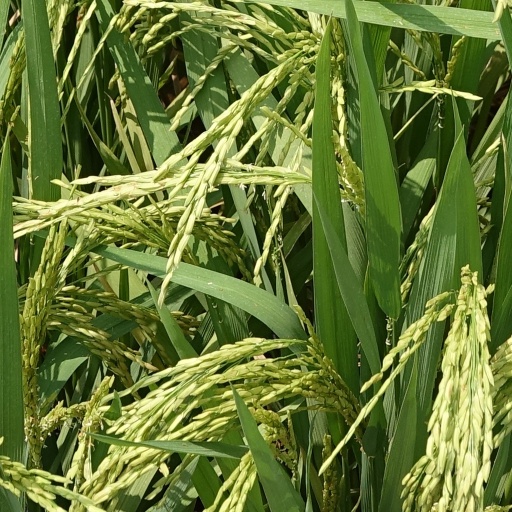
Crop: rice